Houzhuang railway station

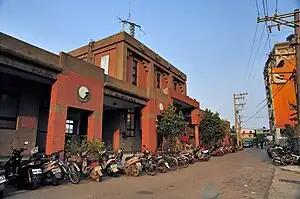

Houzhuang Station, formerly spelled as Houjhuang and Houchuang, and spelled as Koshō during Japanese rule, is a railway station on the Taiwan Railways Administration Pingtung line located in Daliao District, Kaohsiung, Taiwan.